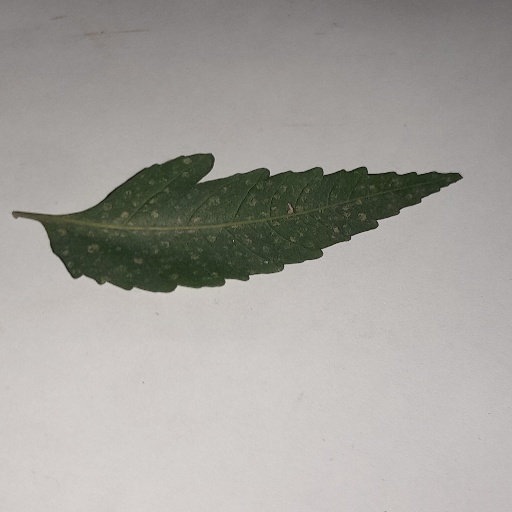
Species: Neem
Leaf condition: Powdery Mildew